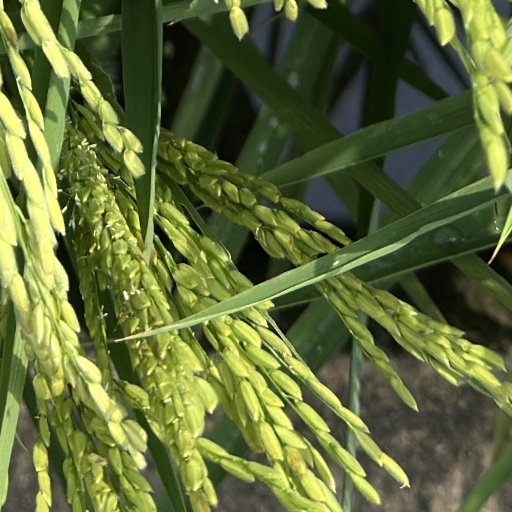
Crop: rice